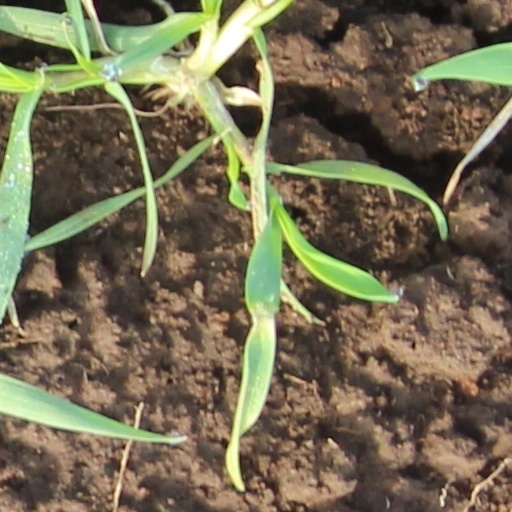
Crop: wheat